WNBF

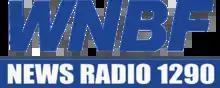
Former logo before 92.1 translator sign on

Over its long history, WNBF has been home to some of the biggest names in area broadcasting, such as Bill Parker, John Leslie, Roger Neel and Bernard Fionte.